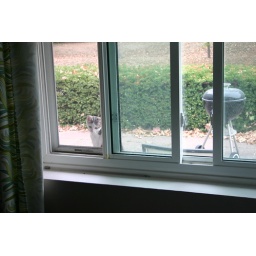
This kitten has been running around our house mewling, hoping that we'll come out and play with him.